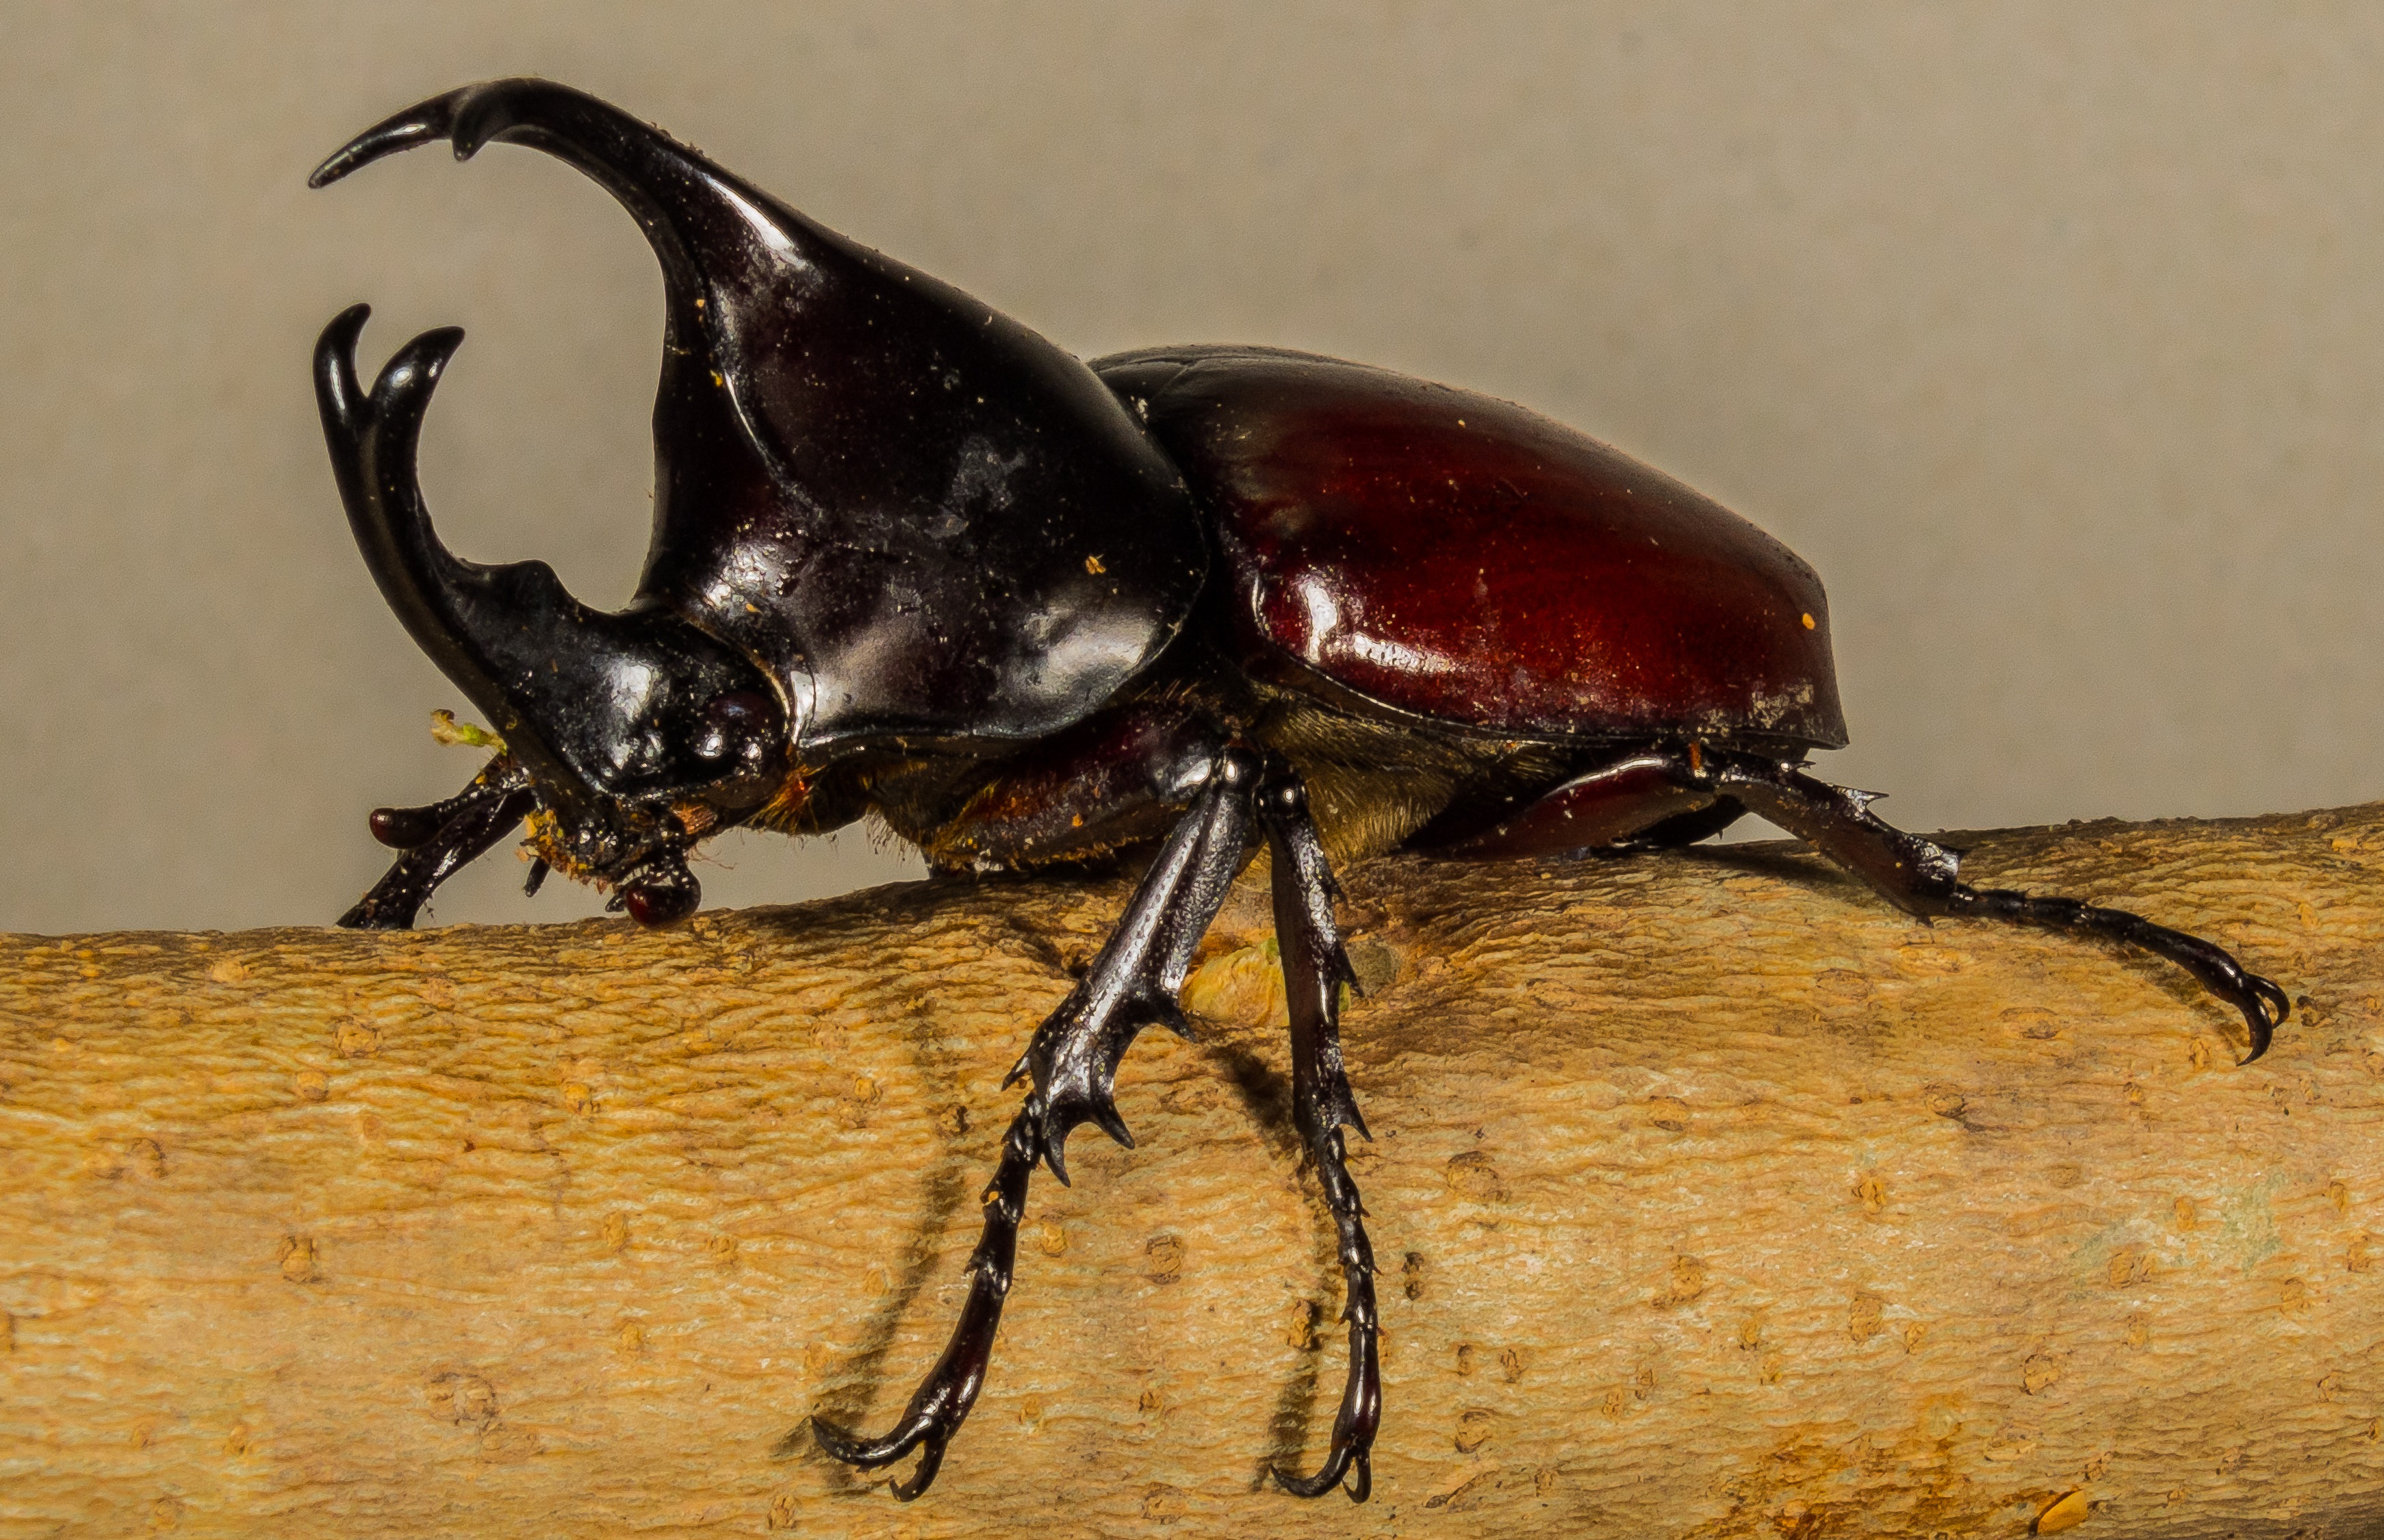
insect, fauna, invertebrate, close up, beetle, macro photography, arthropod, rhinoceros beetle, tropical beetles, scarabs, riesenkaefer, japanese rhinoceros beetle